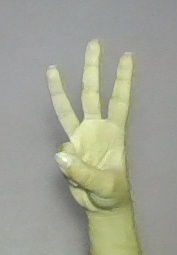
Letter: thaa